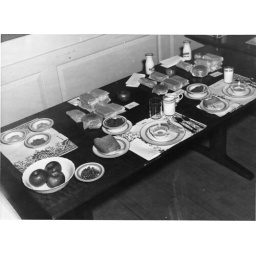
Food conservation work headquarters in the home economics building (now Comstock Hall) in October ...